1967 in the Vietnam War

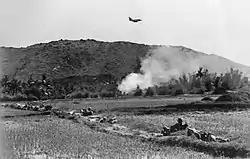
A Marine A-4 bombs VC positions during Operation Desoto

U.S. helicopter gunships kill 31 South Vietnamese civilians crossing the Bassac River on sampans after curfew.